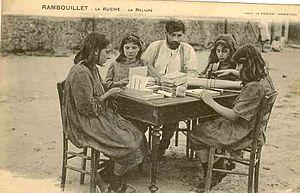
La Ruche est une école libertaire et un espace de vie communautaire fonctionnant selon le concept de coopérative intégrale. Fondée en 1904, à Rambouillet (Yvelines), par Sébastien Faure, elle disparait durant l'hiver 1917 suite aux restrictions imposée par la Première Guerre mondiale.
La Ruche est une école libertaire et un espace de vie communautaire fonctionnant selon le concept de coopérative intégrale.